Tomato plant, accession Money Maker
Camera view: bottom (45 deg); turntable rotation: 300 degrees
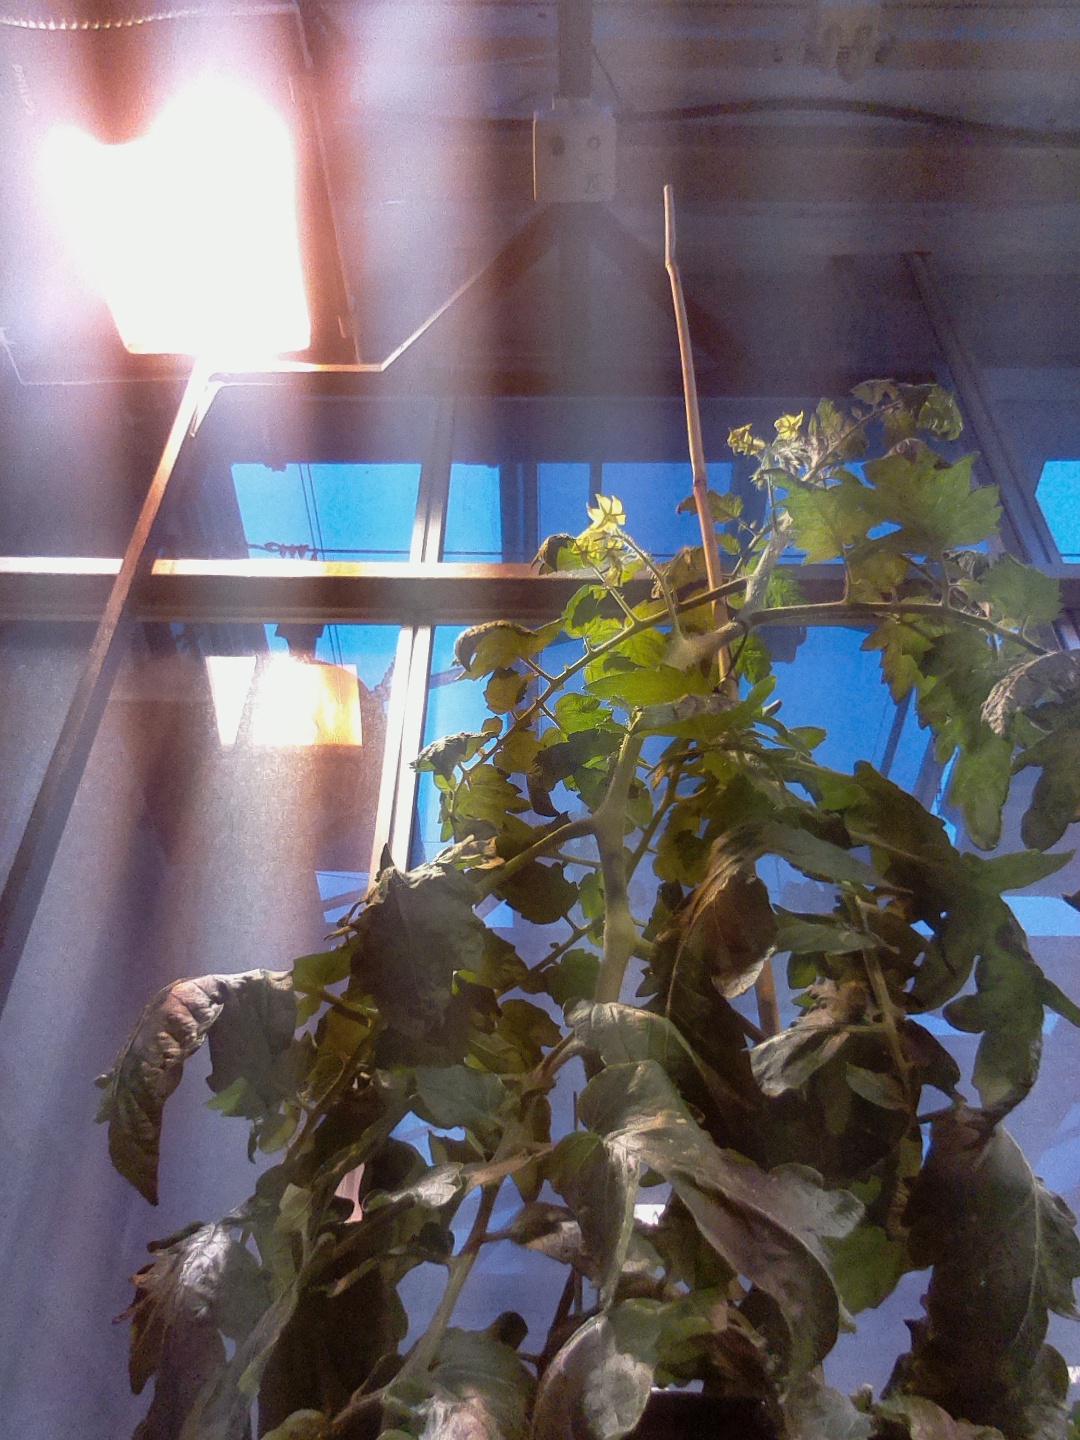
BBCH growth stage 64: 40%-50% of flowers open